Everything I Wanted

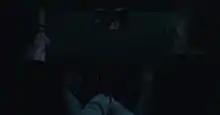
A man and woman hold hands as they smile at each other

The video begins with the text; "Finneas is my brother and my best friend. no matter the circumstance, we always have and always will be there for each other". Eilish is driving a car with Finneas O'Connell as a front-seat passenger; they stare ahead blankly and their bodies are expressionless. The siblings drive through a dreamscape in which many scenes are reminiscent of places in California. Eilish sings about dreaming she had jumped off San Francisco's Golden Gate Bridge and was ignored by her loved ones and fans as depicted in the song's lyrics. O'Connell looks out of the windows as they drive through a tunnel and out of the city; they travel through a desert and past a valley, and continue through Long Beach, California, where they drive into the ocean. The car is swept away by the sea and slowly sinks and starts to fill with water. Eilish and O'Connell stare blankly as the car continues to sink. O'Connell extends his hand and Eilish grabs it as they look at each other and smile. The car's headlights flicker and switch off. The video ends with the siblings still holding hands as the car continues to sink and flood.